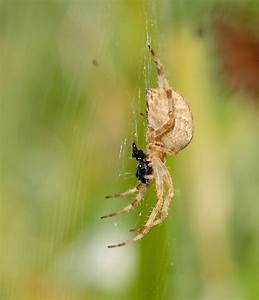
Label: spider